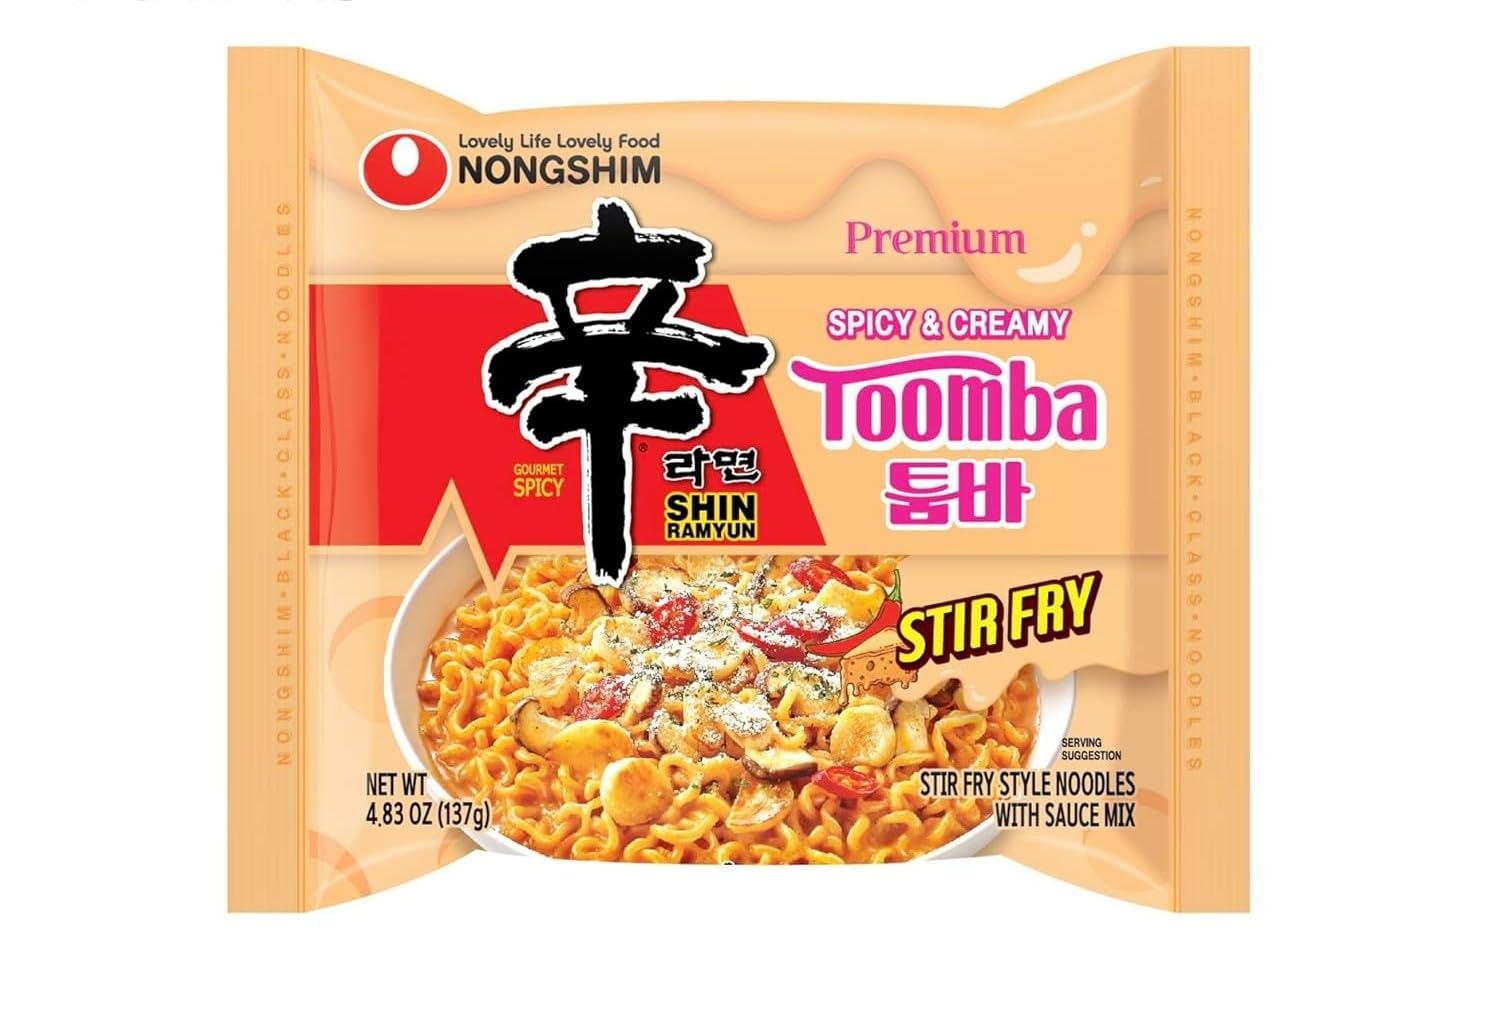
Item Name: Shin Ramyun Toomba 4-Pack, Spicy & Creamy Instant Noodles, Quick & Easy Cooking, Stir-Fry Style Noodles with Sauce Mix
Bullet Point 1: PREMIUM QUALITY RAMEN - Experience the deep, savory flavors of traditional Korean Ramen Noodle with every spoonful
Bullet Point 2: A DELIGHT WITH EVERY BITE - These chewy noodles in a rich, creamy sauce deliver a deeply satisfying experience. Each mouthful is perfectly coated, ensuring you savor every last taste
Bullet Point 3: CONVENIENT MICROWAVABLE PREPARATION – Enjoy a quick and effortless meal by simply microwaving, perfect for busy lifestyles or on-the-go cravings
Bullet Point 4: VALUE PACK OF 10 SERVINGS – Stock up your pantry with this 10-pack, ensuring you have a delicious, easy meal option readily available.
Bullet Point 5: READY IN MINUTES – A fulfilling yet simple Asian noodle meal that is easy to make and ready to eat in minutes
Value: 19.3301
Unit: Ounce

Price: 14.04